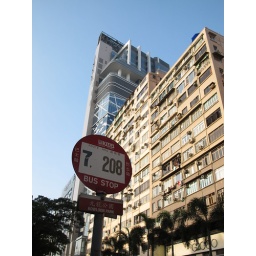
The sign of the bus stop against the nearly completed new building in the back ground.